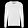
Label: Pullover